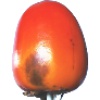
Label: Kaki 1